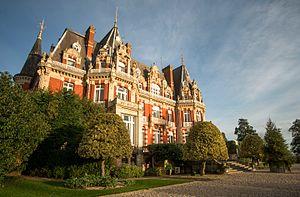
Auguste Tronquois, né le 23 février 1829 à Seignelay dans l’Yonne et mort le 30 mars 1884 à Paris, est un architecte français actif sous le Second Empire et au début de la Troisième République.
Droitwich Spa est une ville du Worcestershire, en Angleterre. Elle est située à environ 35 km au sud de Birmingham et à 19 km à l'ouest de Redditch.